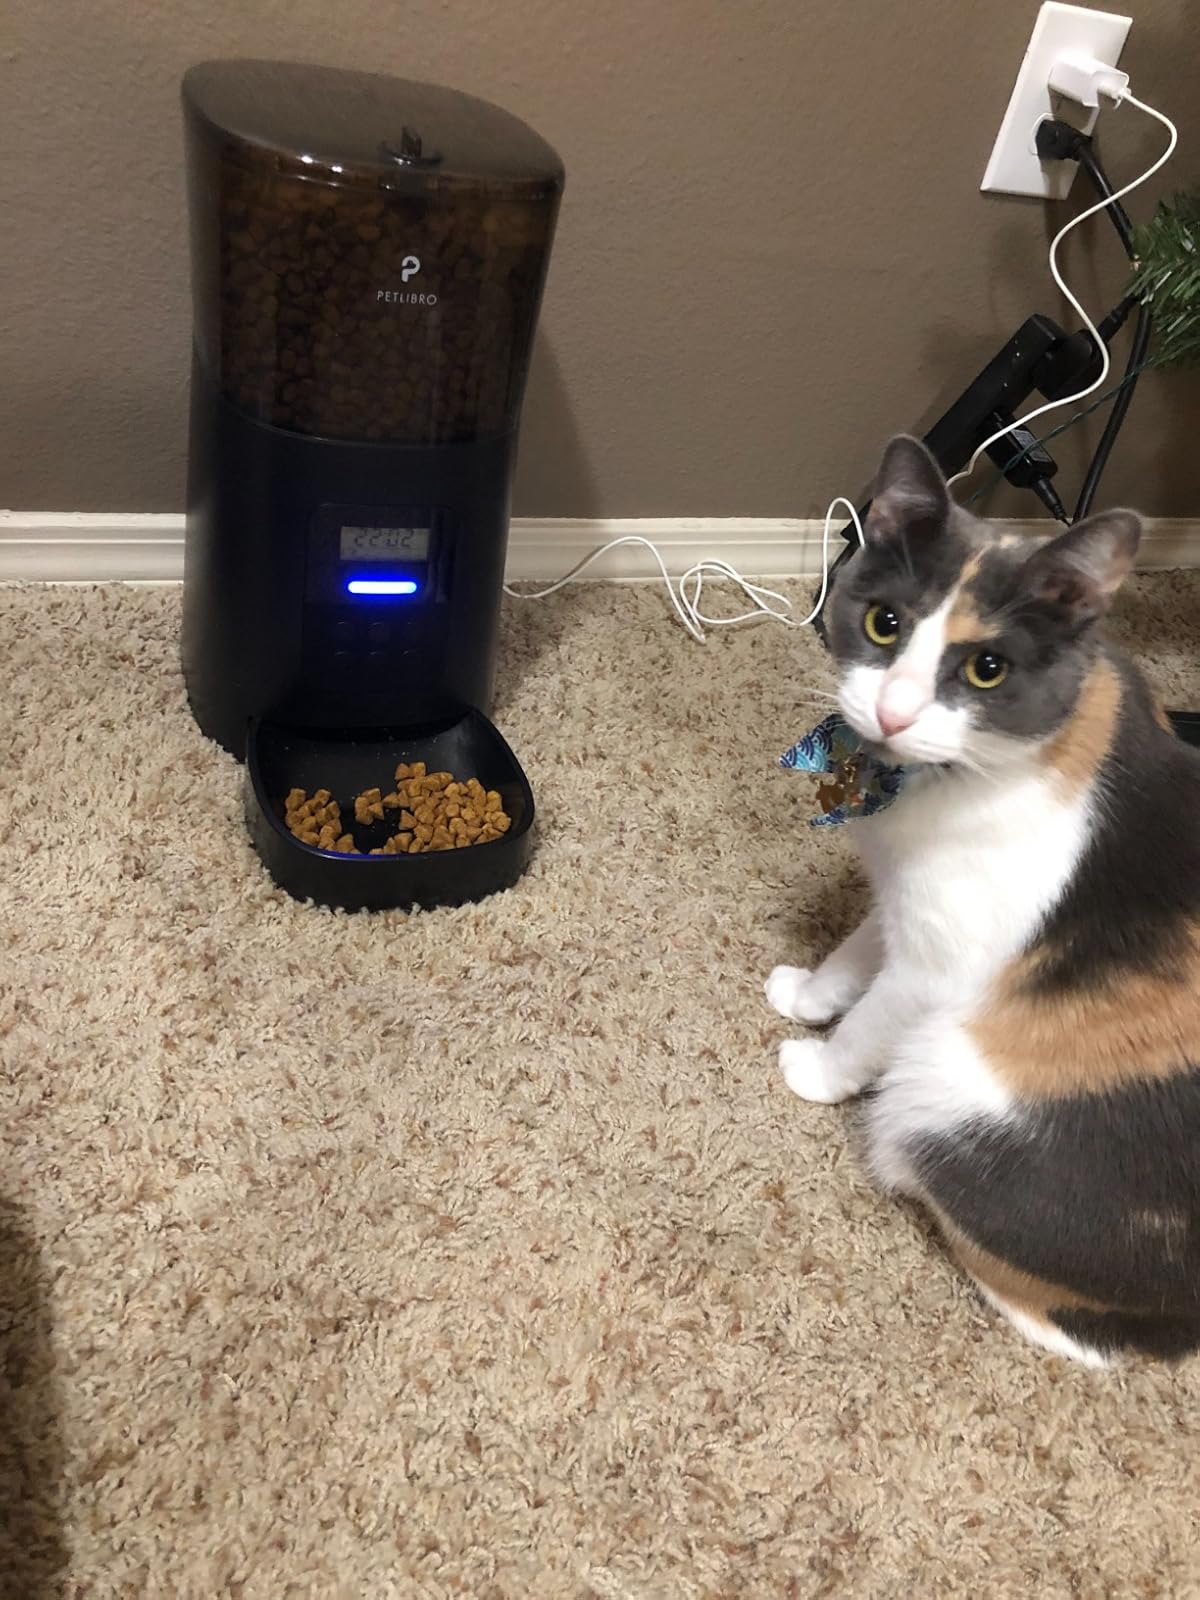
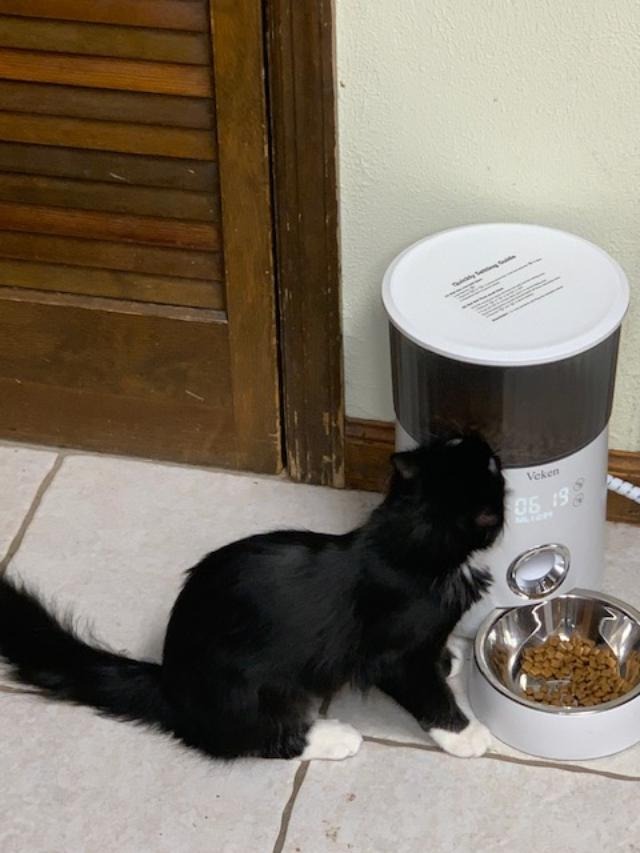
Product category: items_feeder
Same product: no